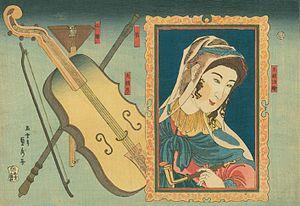
L' école Utagawa, Utagawa-ha est constituée d'un groupe d'artistes japonais qui développent la technique nishiki-e dans le style ukiyo-e et en font l'école dominante des dernières années de l'époque d'Edo jusqu'à la fin de l'ère Meiji.
Utagawa Sadahide, aussi connu sous les noms Hashimoto, Gountei Sadahide et Gyokuransai Sadahide, est un artiste graveur japonais né en 1807 et mort en 1873.